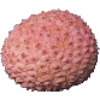
Label: Lychee 1